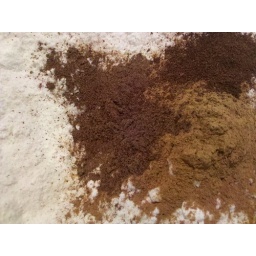
An artistic picture of spices in the red velvet cake batter